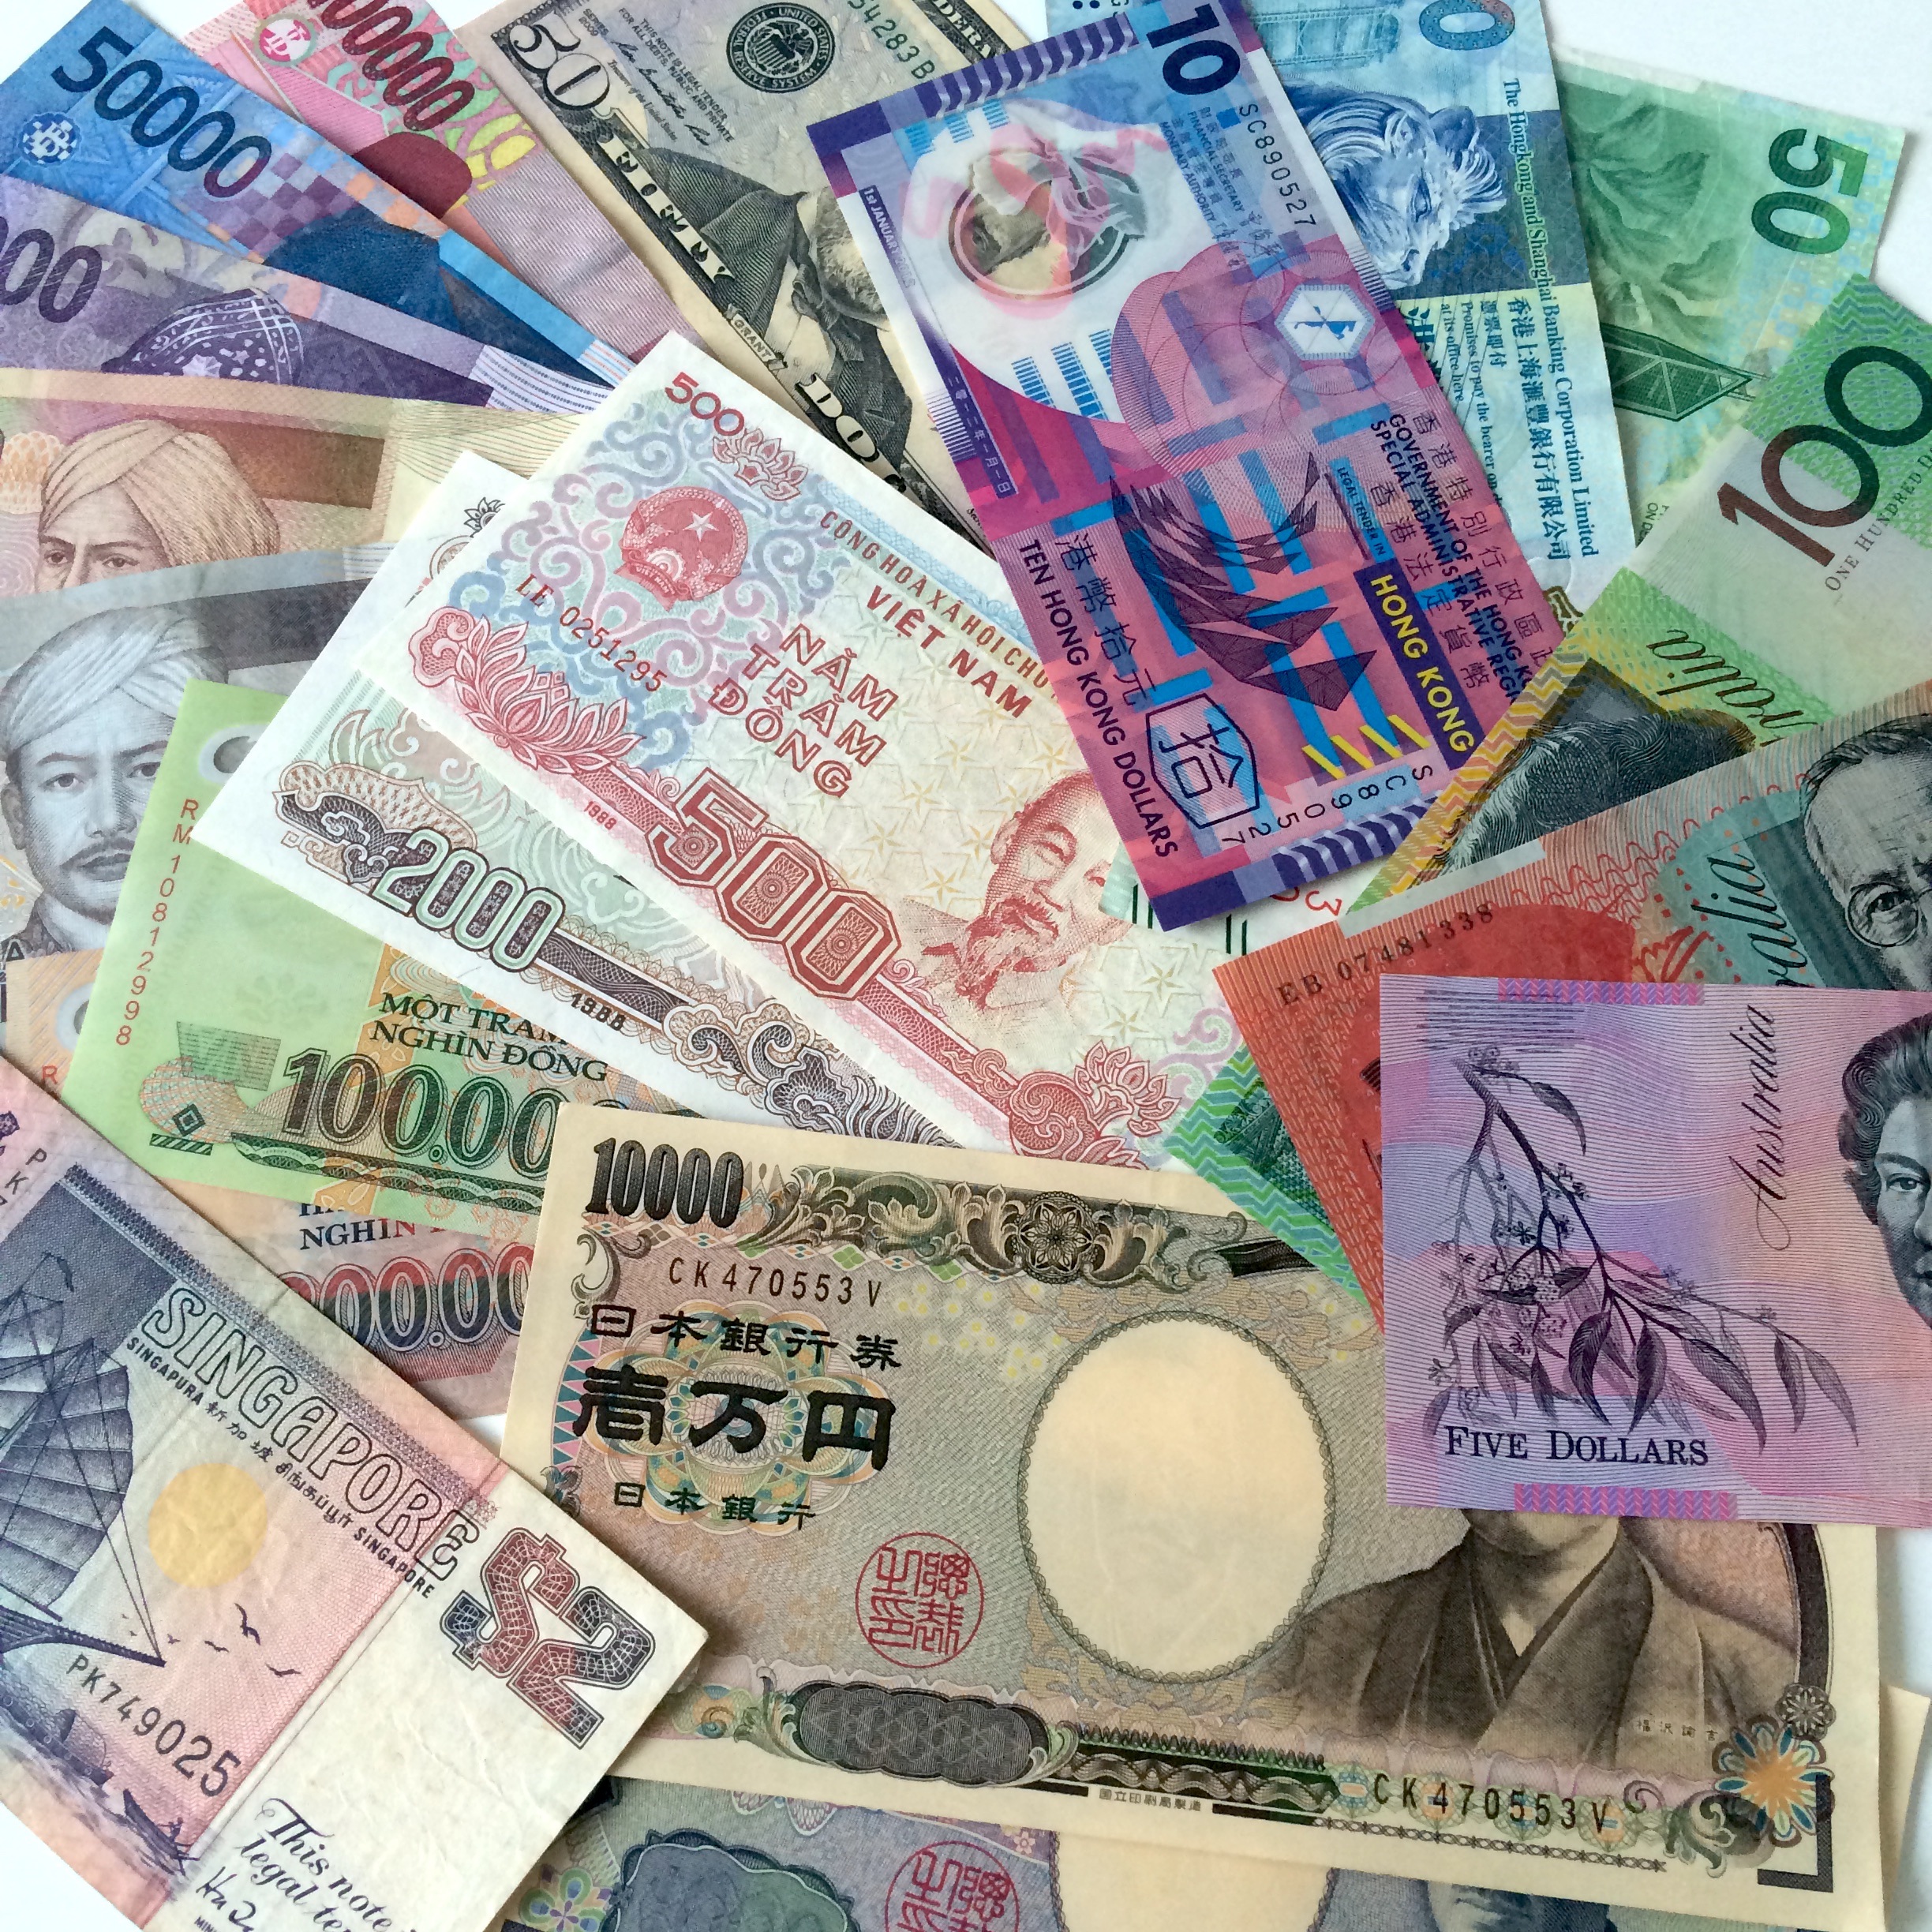
money, paper, cash, currency, financial, exchange, banknote